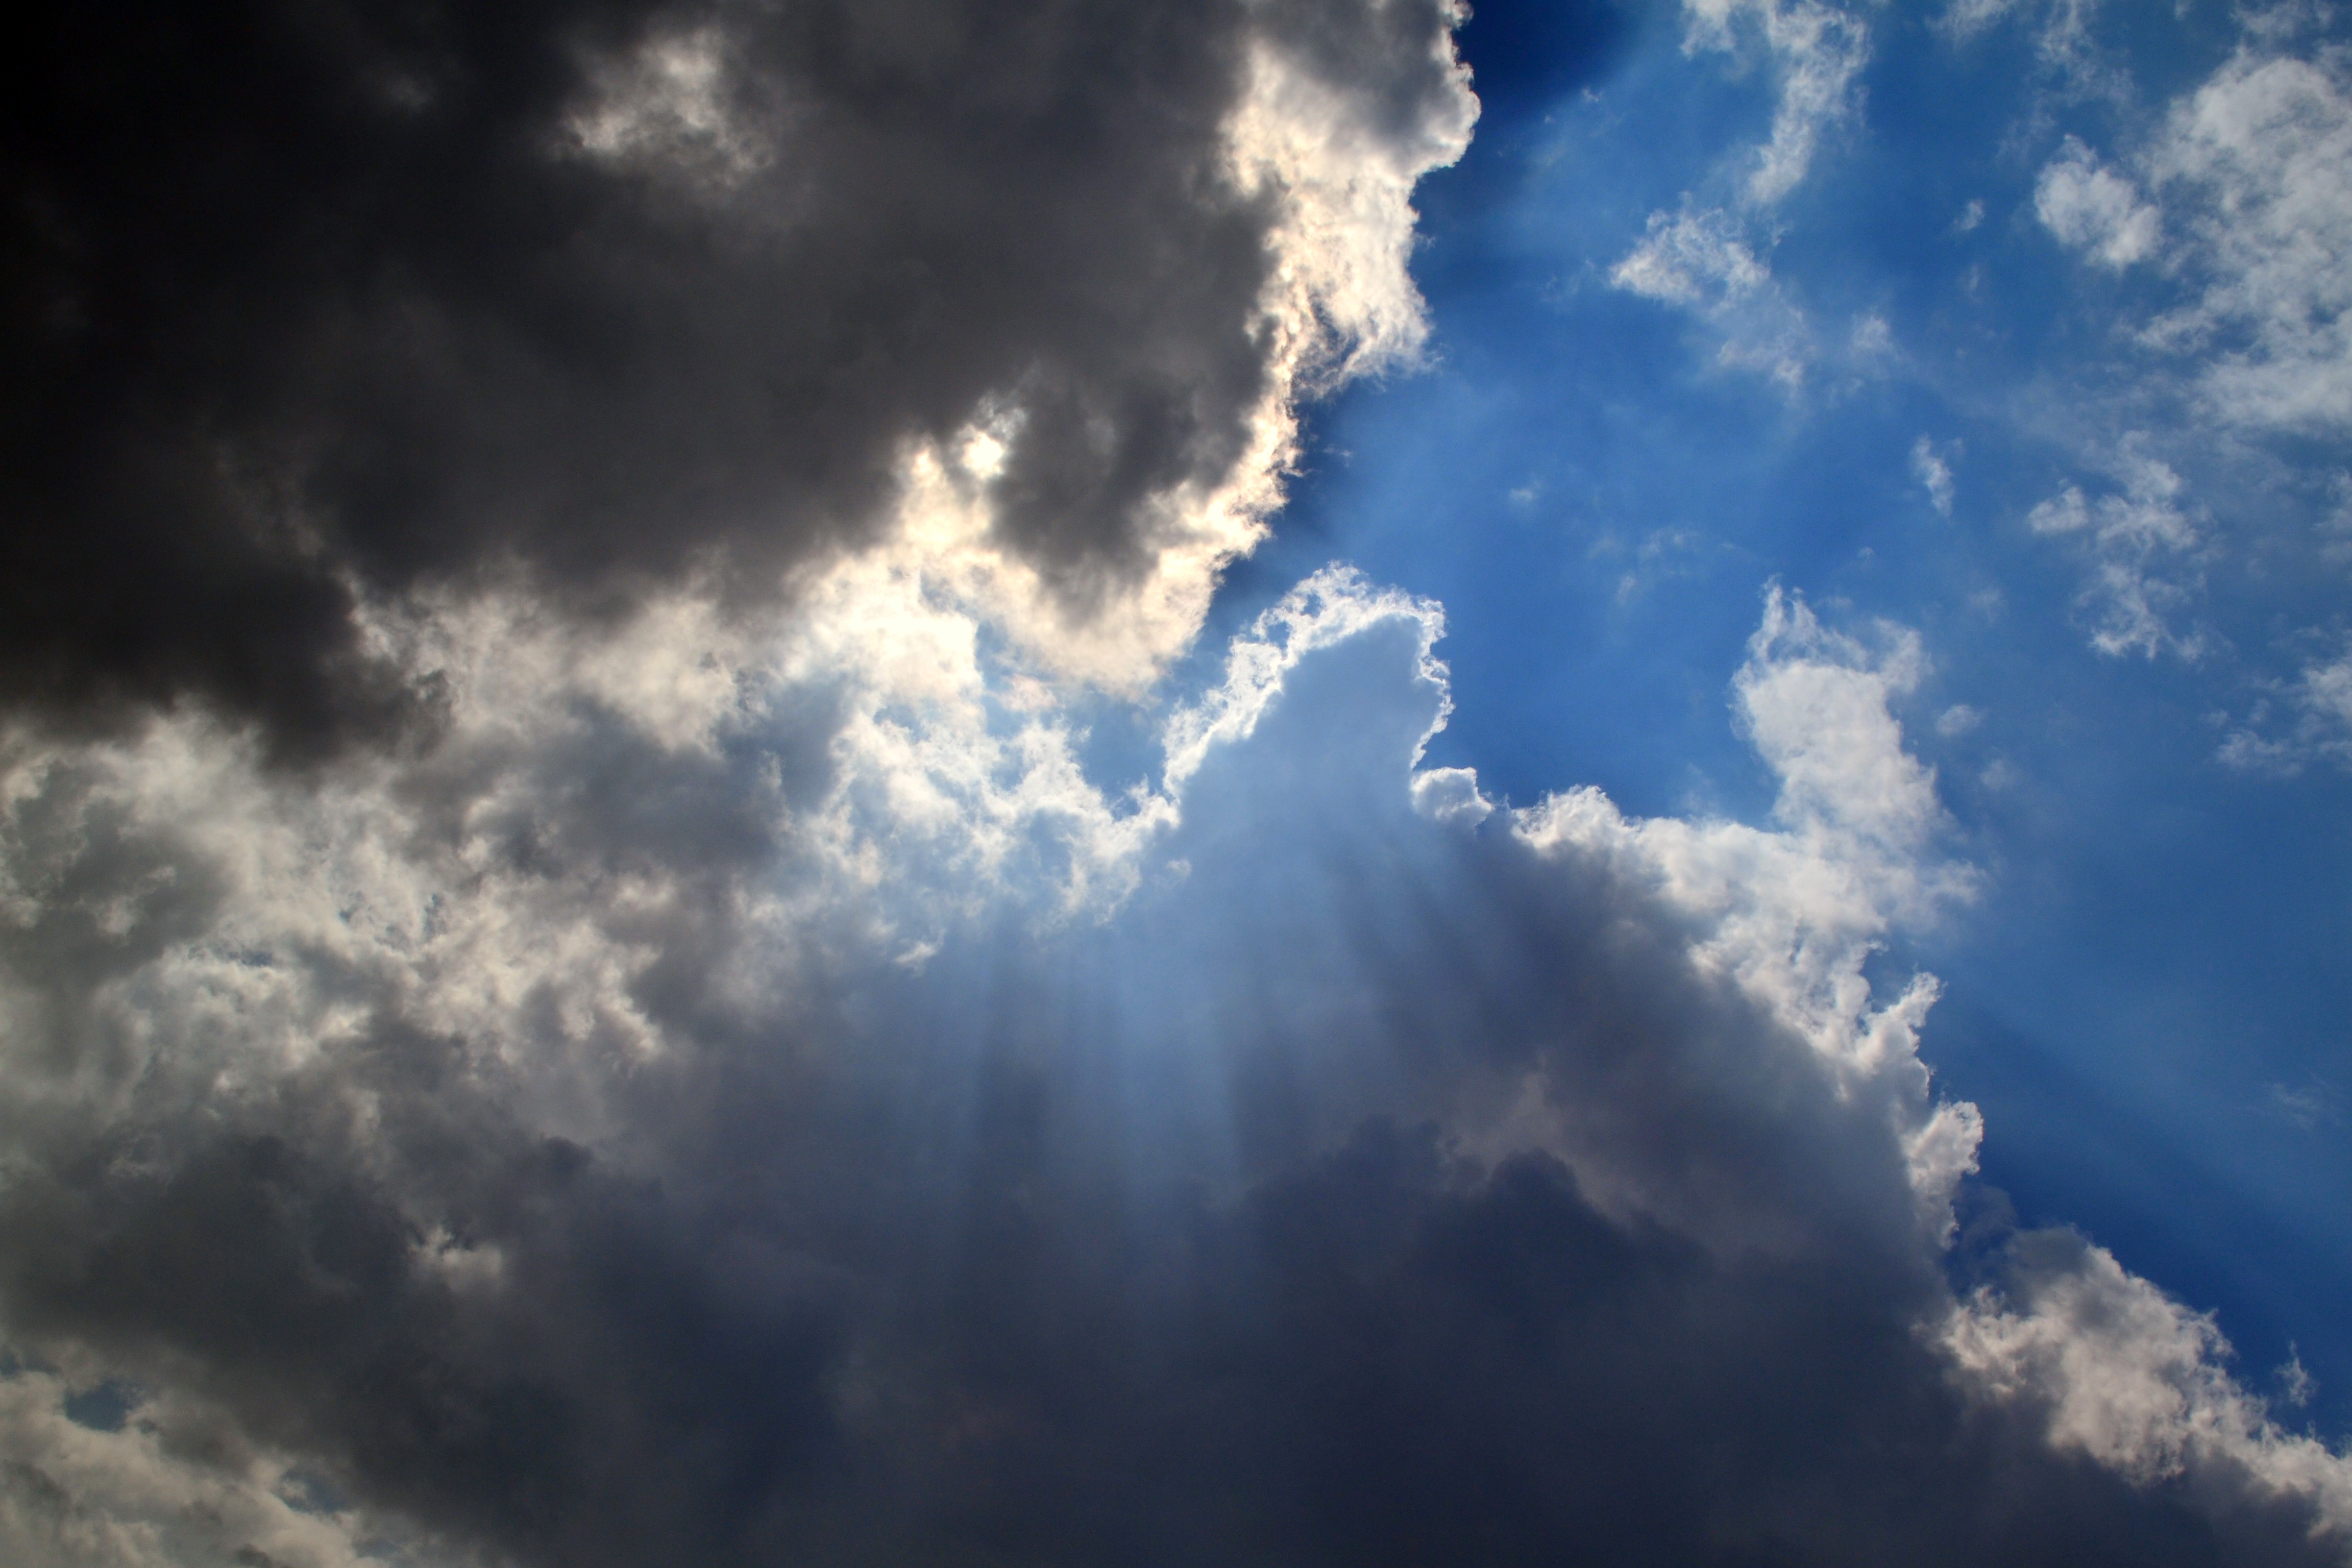
light, cloud, sky, sun, sunlight, atmosphere, dark, daytime, cumulus, darkness, blue, clouds, bright, beautiful, miracle, brightness, meteorological phenomenon, radiating, darkness vs brightness, atmosphere of earth